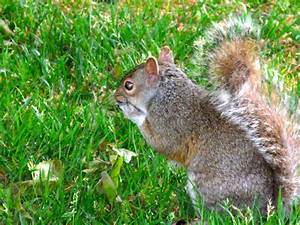
Label: squirrel